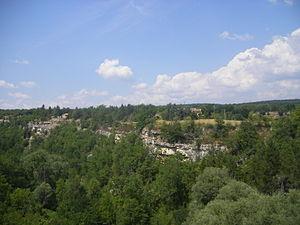
L'Encrême est une rivière française dans le département des Alpes-de-Haute-Provence, en région Provence-Alpes-Côte d'Azur, entre le Luberon et les Monts de Vaucluse, et un affluent gauche du Coulon, donc un sous-affluent du Rhône par la Durance.
Céreste est une commune française située dans le département des Alpes-de-Haute-Provence, en région Provence-Alpes-Côte d'Azur.